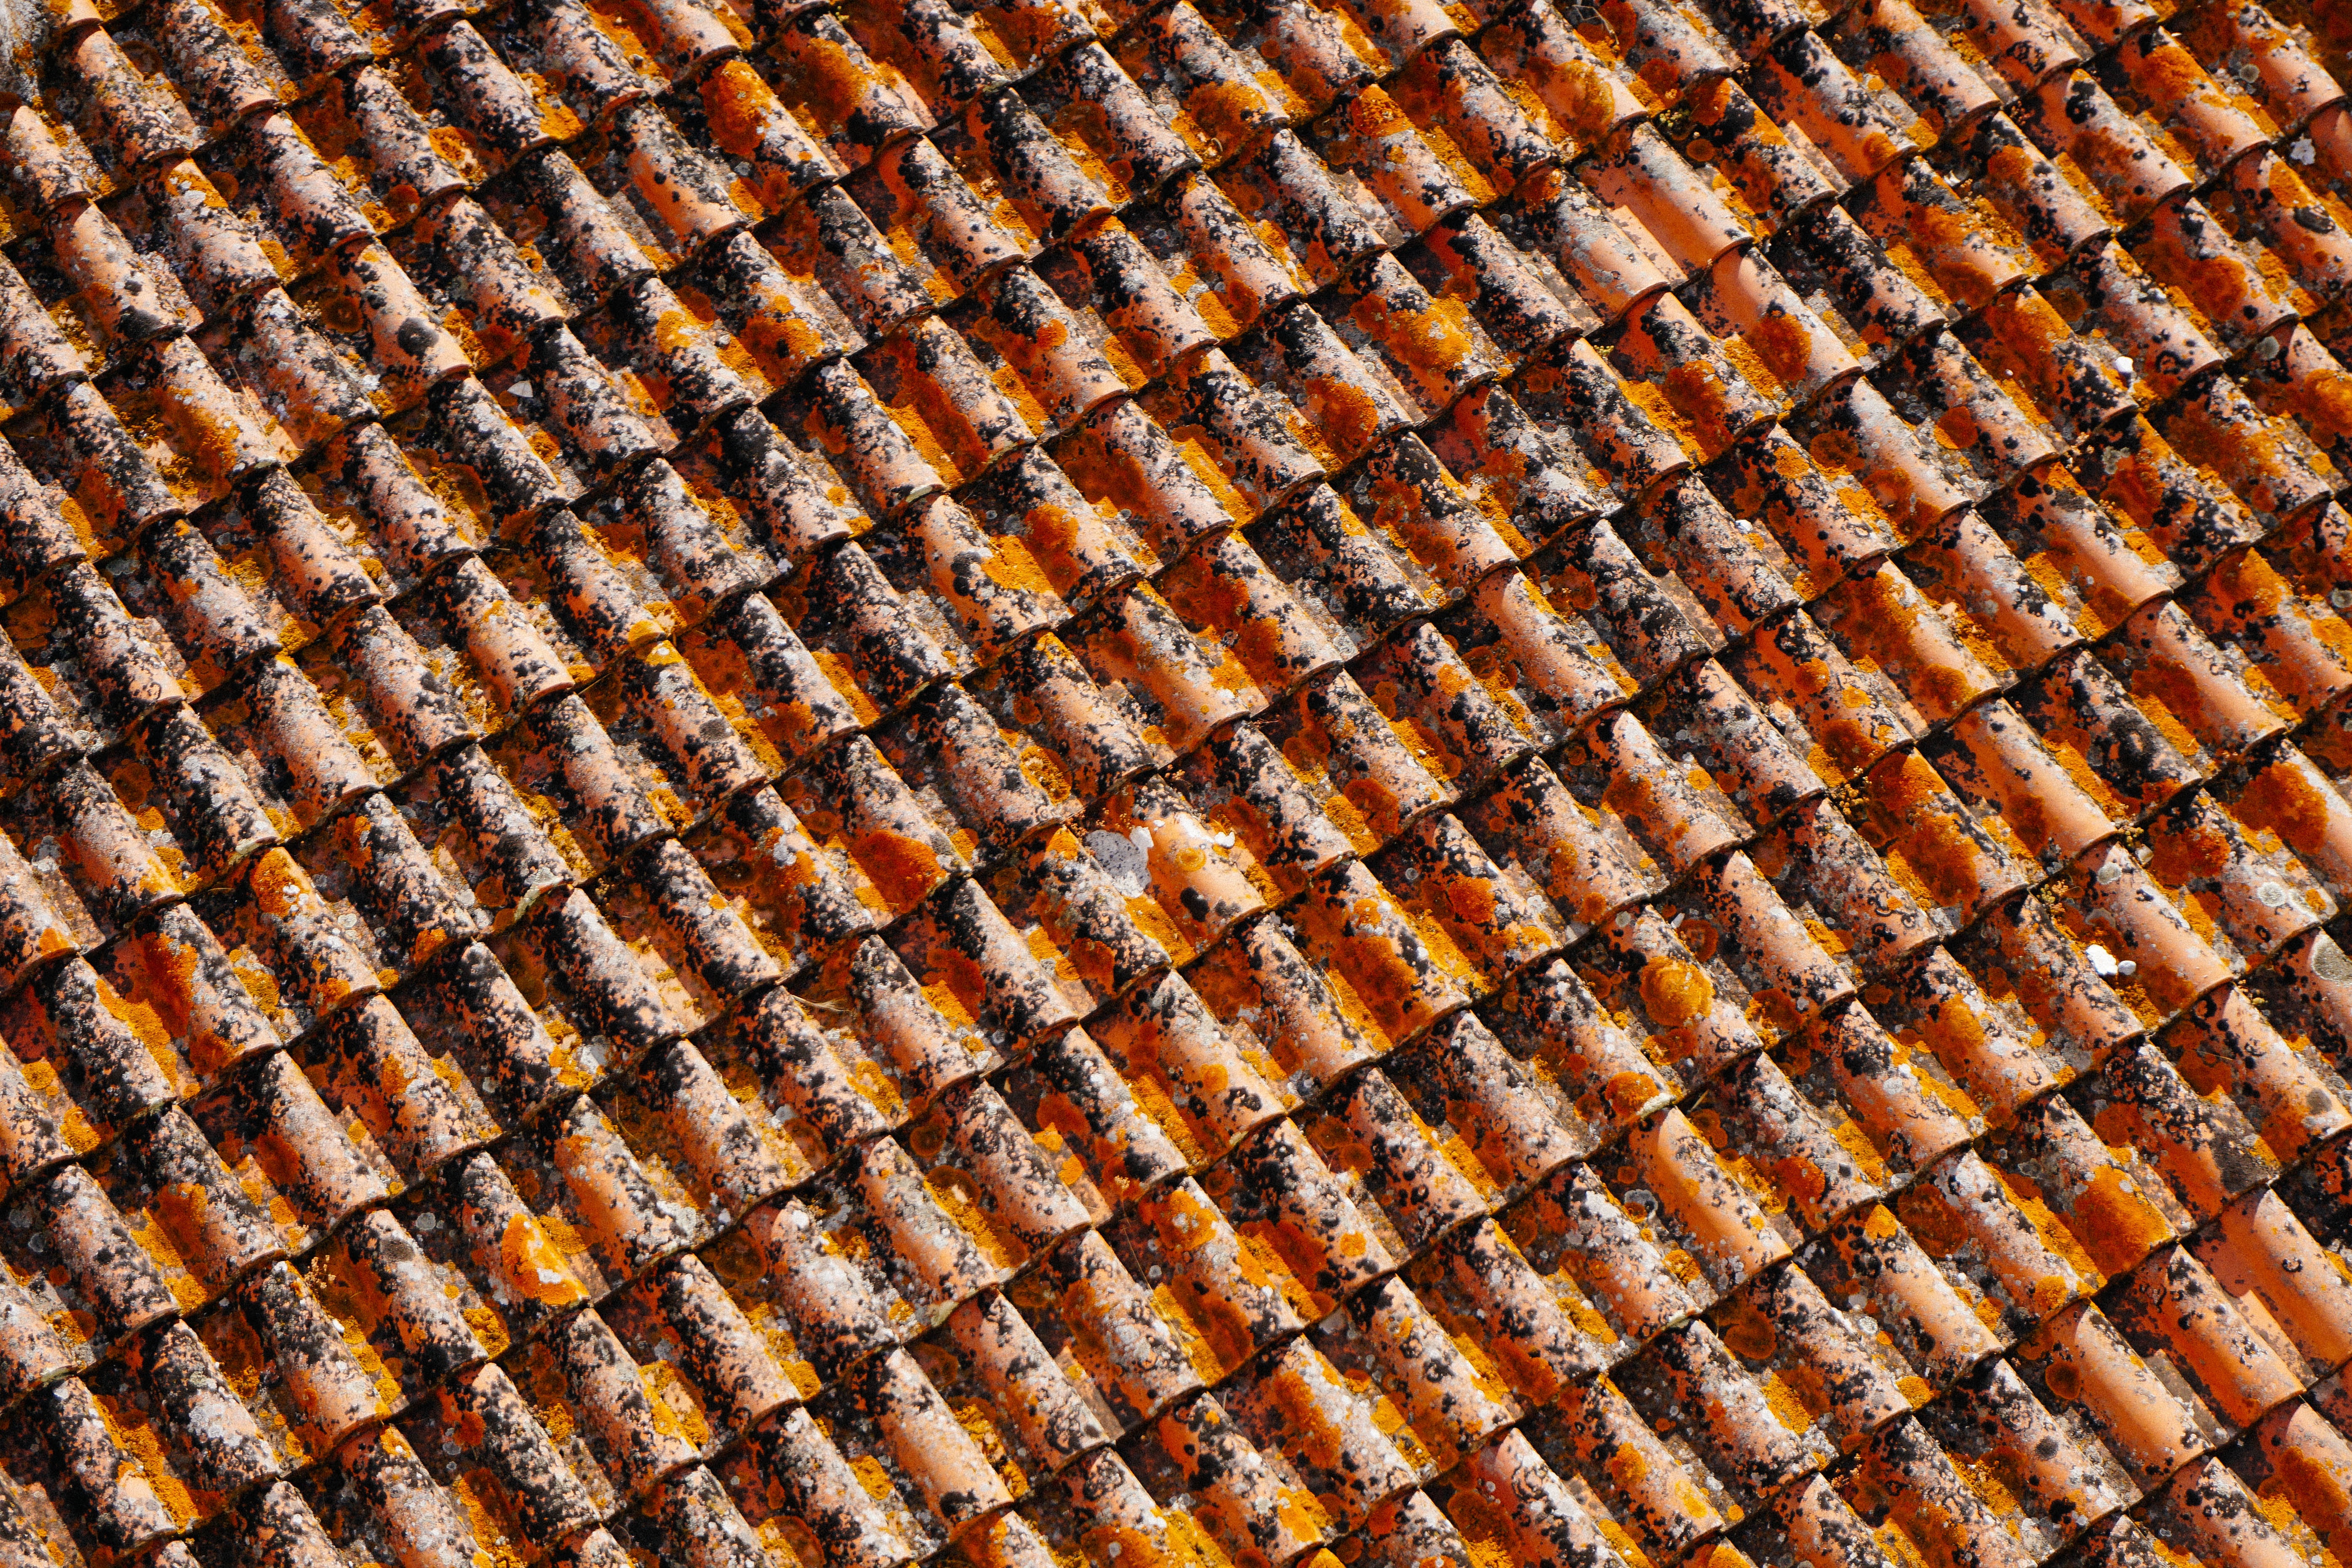
wood, texture, floor, roof, orange, pattern, brown, tile, brick, material, terracottum, art, design, flooring, window covering